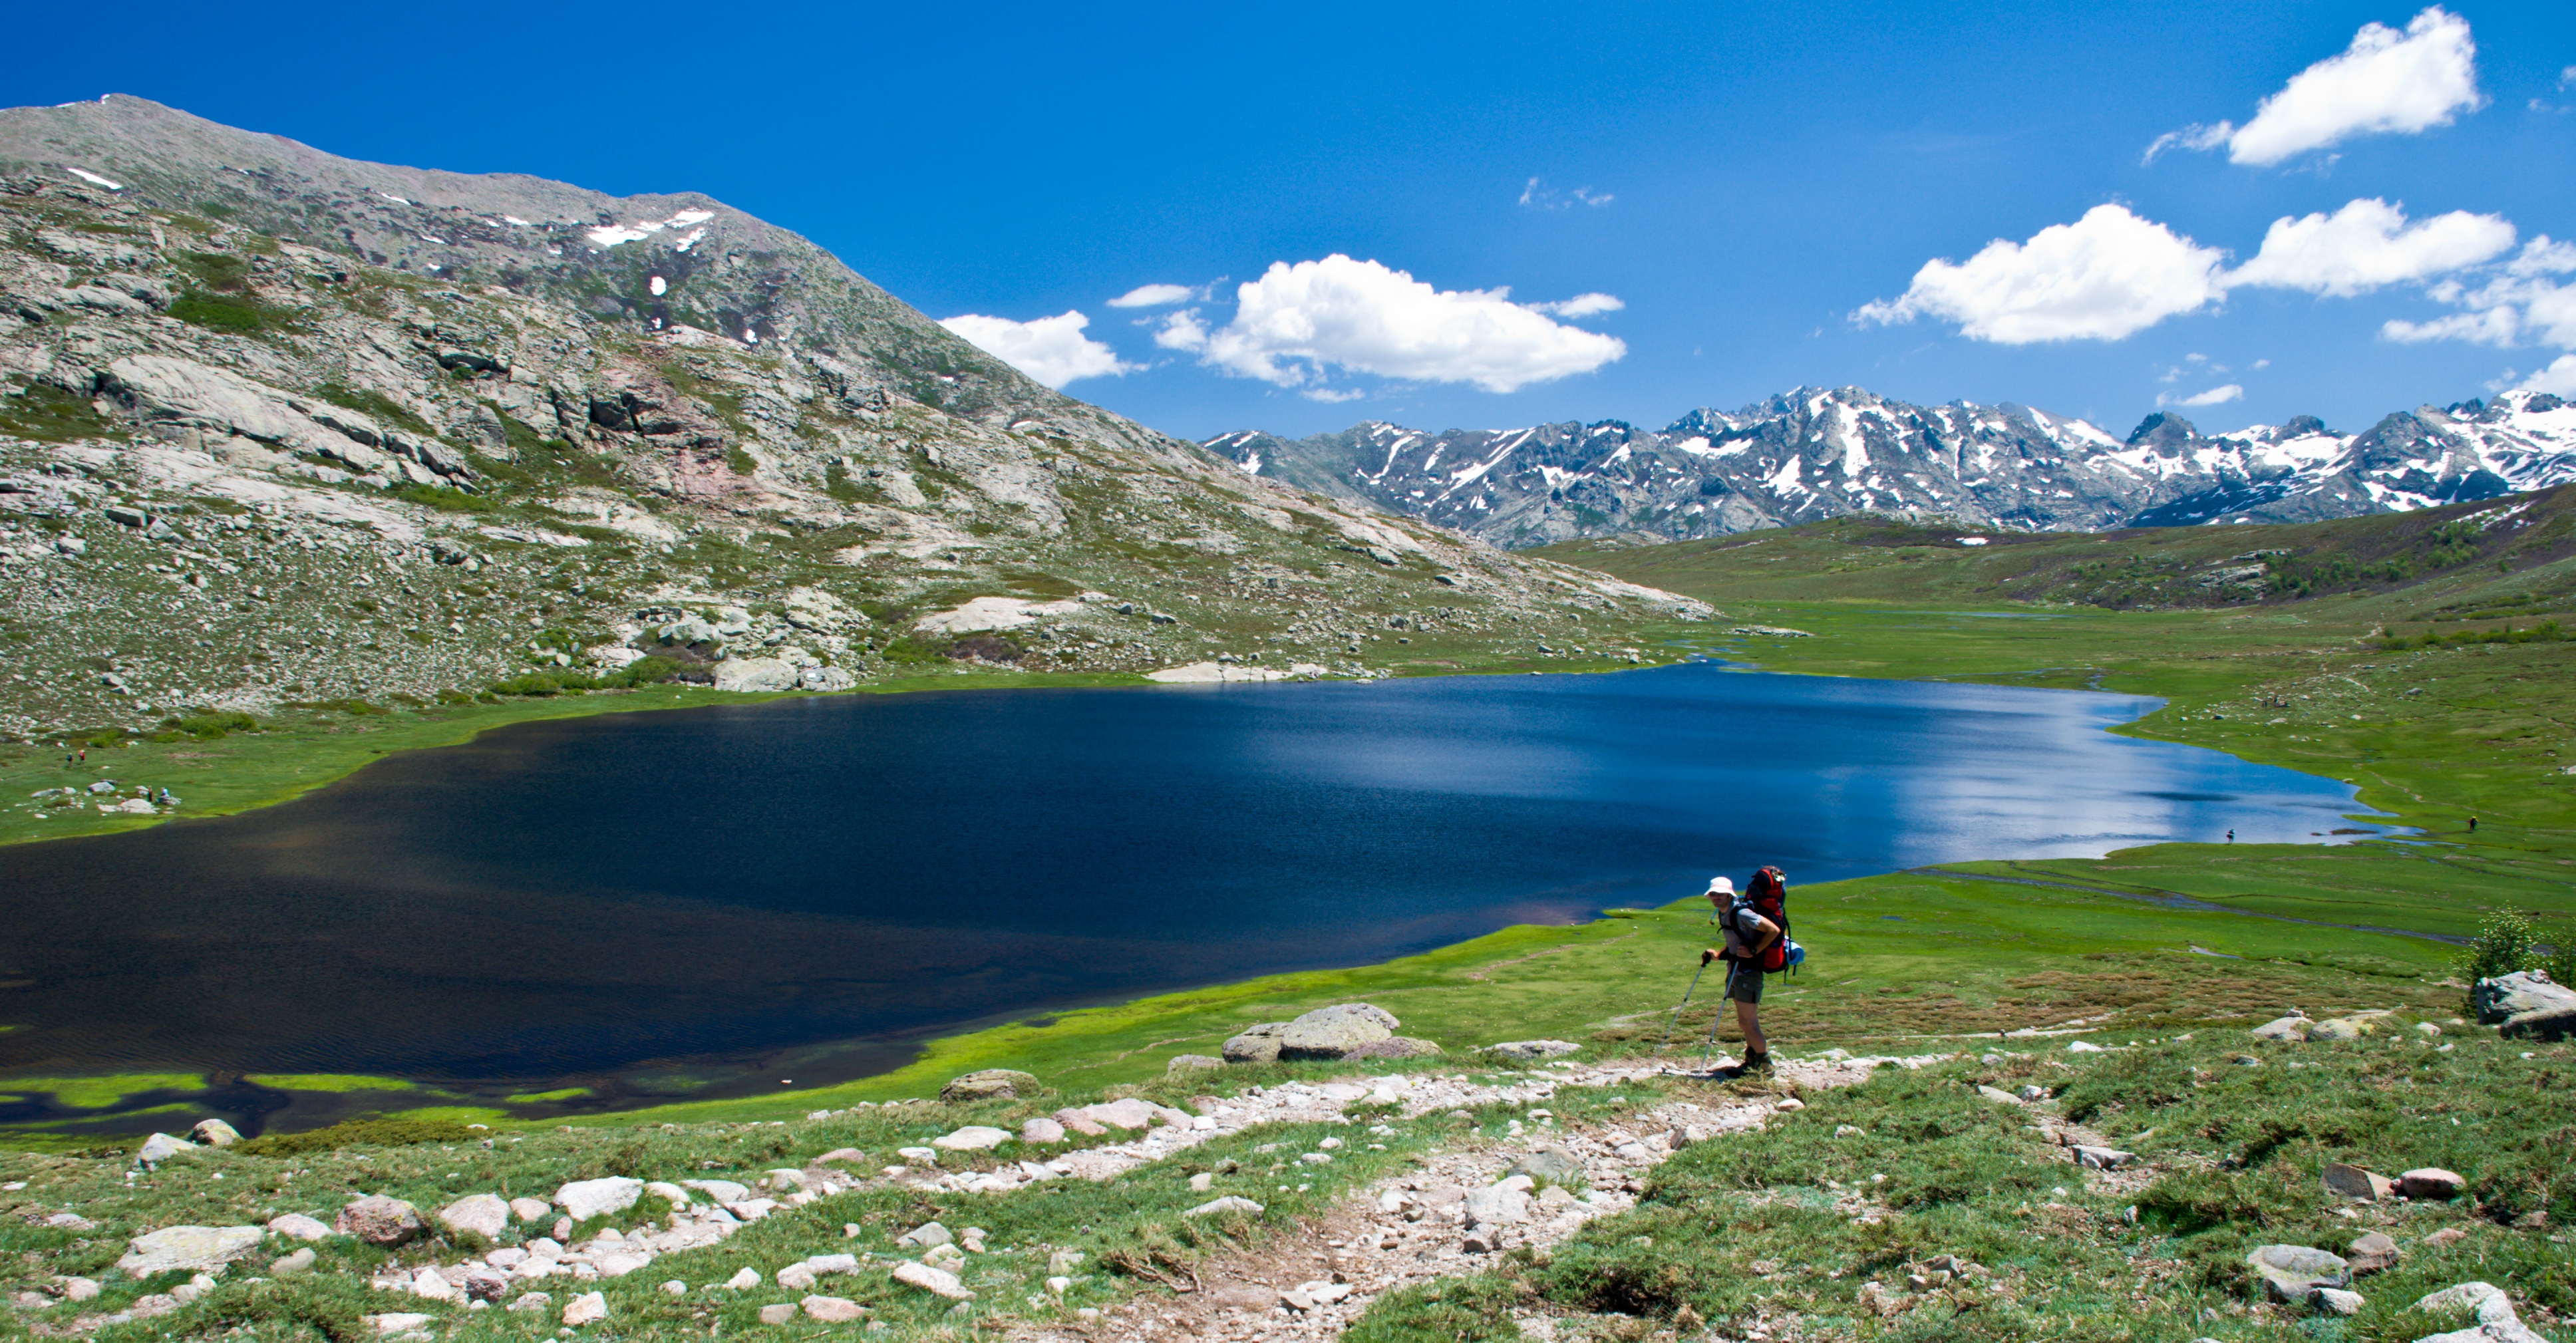
wilderness, walking, mountain, hiking, meadow, lake, adventure, valley, mountain range, fjord, reservoir, highland, ridge, alps, grassland, plateau, fell, loch, moraine, tarn, mountain pass, mountainous landforms, glacial landform